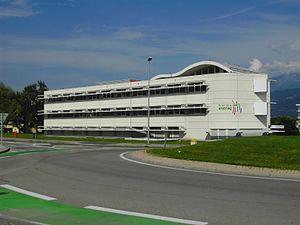
bâtiment ENSIMAG sur inovallée - Montbonnot, Isère
Montbonnot-Saint-Martin est une commune française située dans le département de l'Isère et la région Auvergne-Rhône-Alpes. Elle fait partie de la communauté de communes du Pays du Grésivaudan. Ses habitants s'appellent les bonnimontains.